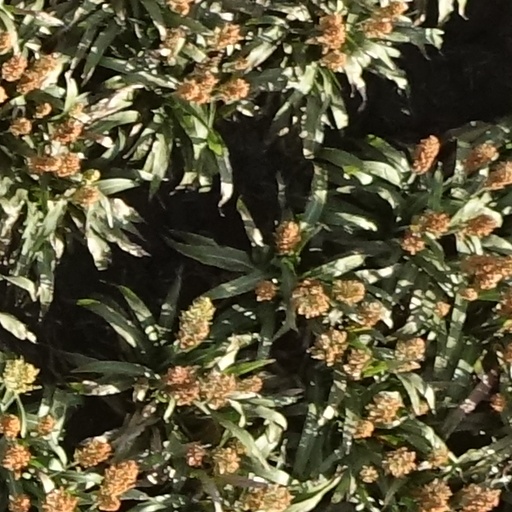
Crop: sorghum